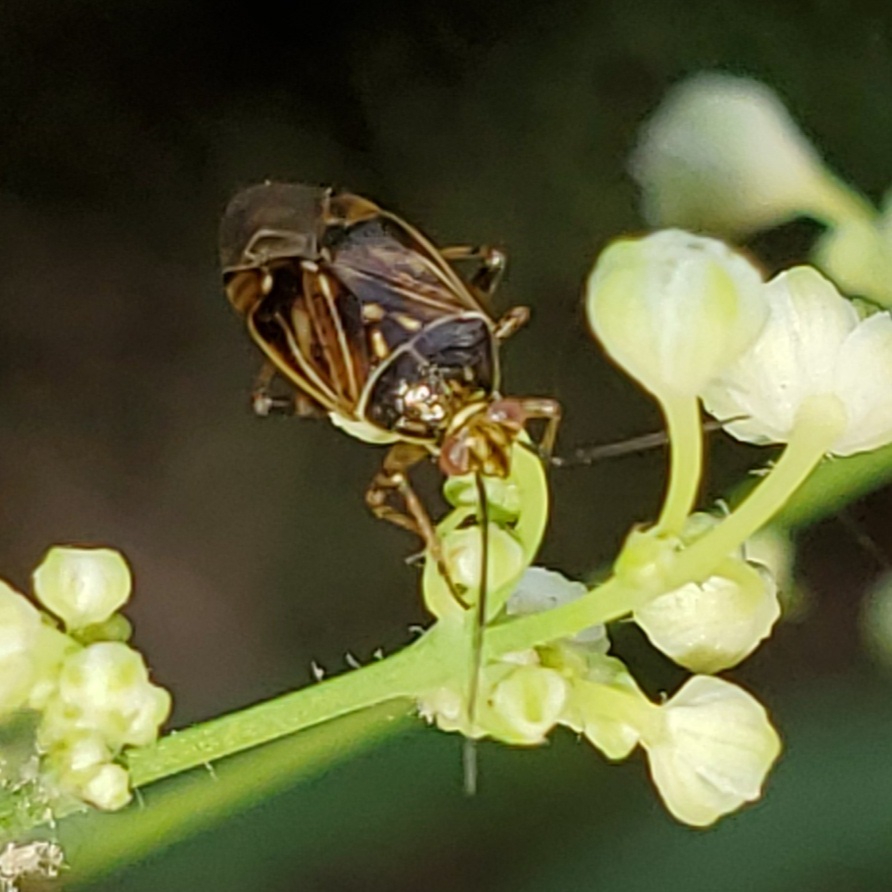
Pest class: lygus_bug